Percy & Small Shipyard

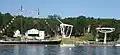
The Percy & Small Shipyard waterfront and grounds at Maine Maritime Museum in Bath, Maine.

Samuel R. Percy and Frank A. Small founded the Percy & Small Shipyard in 1894 to build coastwise schooners. The shipyard also operated a fleet of collier ships along the New England coast. Over an 18-year period, Percy & Small built 42 schooners, seven of which were stepped with six masts, including "Wyoming". The shipyard is credited with building the ten largest sailing ships in Bath between 1890 and 1921.